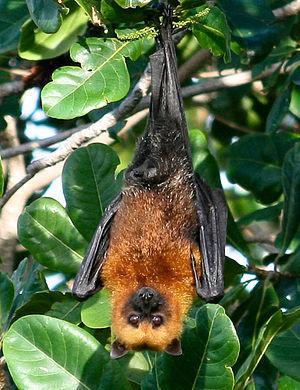
Pteropus seychellensis (Roussette des Seychelles). Prise à Praslin.
Praslin, la seconde plus grande île de l'archipel des Seychelles, est située à 44 km au nord-est de Mahé dans le groupe des Iles intérieures. Administrativement, elle est divisée en deux districts : Baie Sainte-Anne et Grand' Anse selon une diagonale qui sépare l'île en deux du NW au SE et dont les principaux bourgs sont Baie Sainte-Anne, Anse Volbert et Grand' Anse. Elle compte une population de plus de 6 500 habitants.
La roussette des Seychelles ou Roussette des Comores est une grande chauve-souris frugivore de la famille des Pteropodidae vivant dans le sud-ouest de l'océan Indien.
Le genre Pteropus regroupe plusieurs espèces de chauves-souris parmi les plus grandes au monde. Elles sont toutes appelées renards volants ou roussettes.